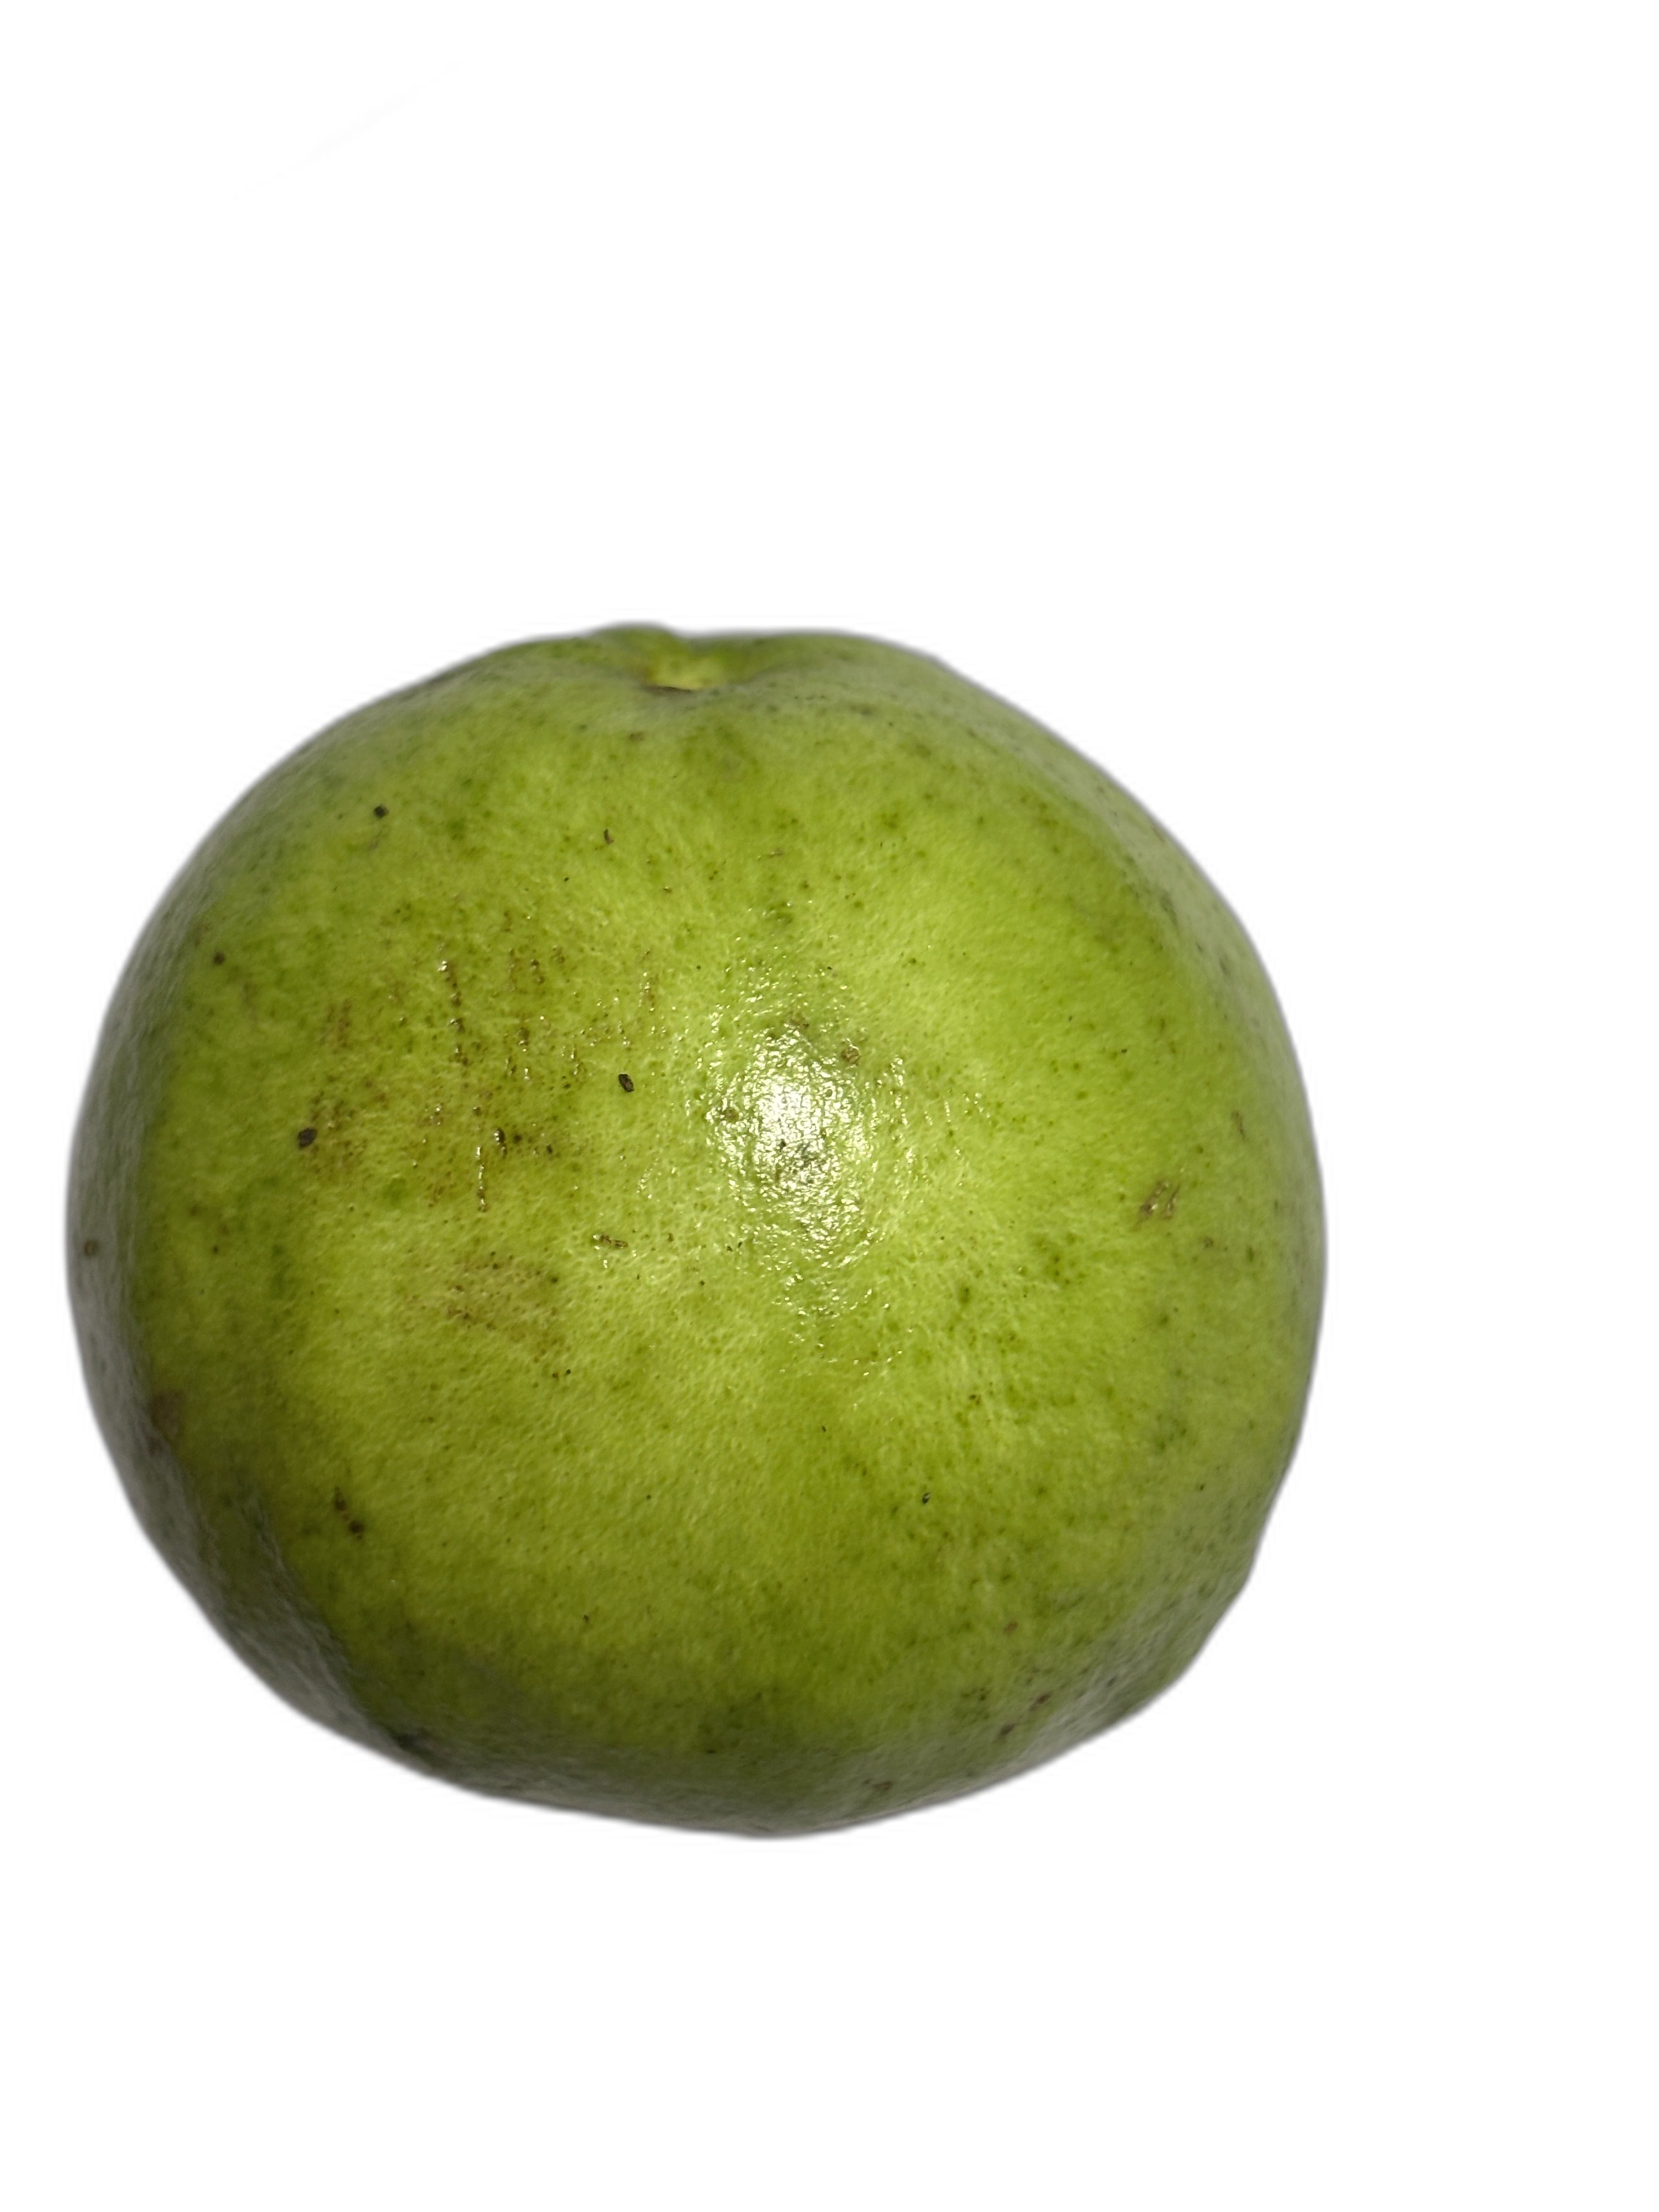
Plant part: fruit
Disease: Healthy